Kansas Motorcycle Museum

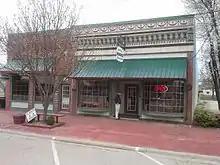
Kansas Motorcycle Museum

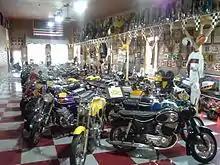
Kansas Motorcycle Museum in Marquette KS

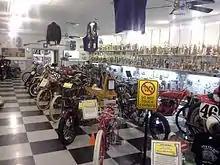
Kansas Motorcycle Museum in Marquette KS

The Kansas Motorcycle Museum is a historic motorcycle museum in Marquette, Kansas, United States. It is located on the southeast corner of Washington (the main street) and Third Street in downtown Marquette. The museum contains "over one hundred superb bikes... [s]cores of early American bikes are presented."